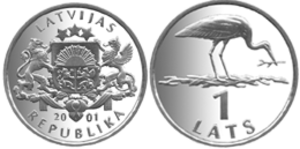
Les pièces de monnaie en lats étaient une des représentations physiques, avec les billets de banque, de la monnaie de la Lettonie entre le 3 août 1992 et le 14 janvier 2014. Le pays a depuis le 1ᵉʳ janvier 2014 adopté l'euro.